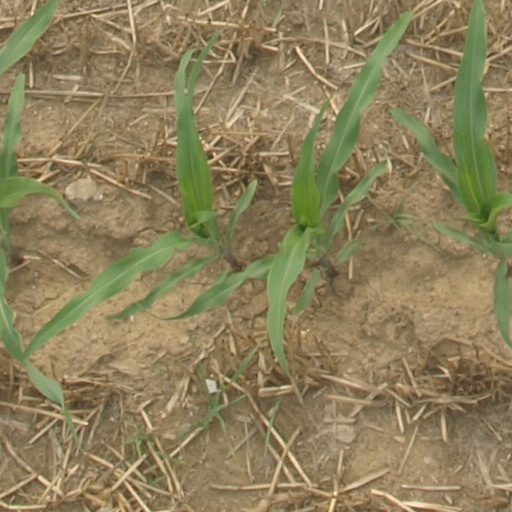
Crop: maize; corn